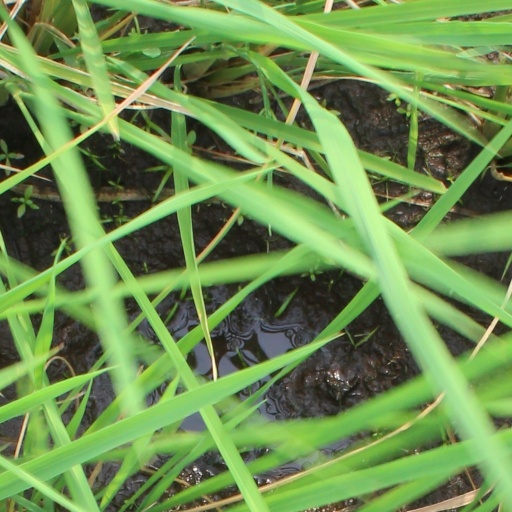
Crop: rice